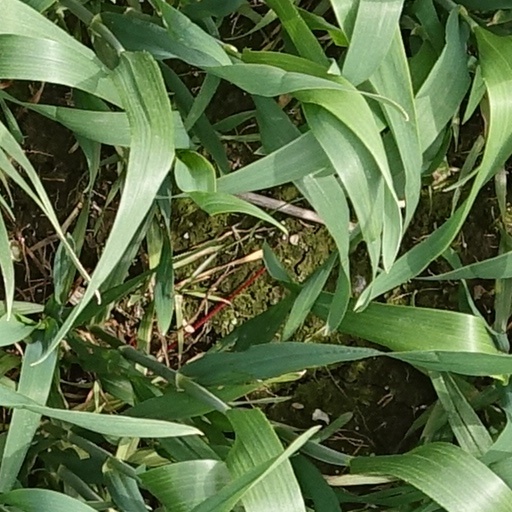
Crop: wheat